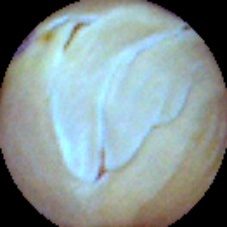
Label: Skin-damaged